HMS Vesuvius (1874)

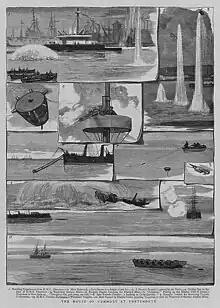
The House of Commons at Portsmouth witness torpedo trials involving "Vesuvius". The Graphic 1878

The boat appeared at the Naval Review at Spithead of August 1878. The Queen recorded in her Journal that she was impressed by "the 2 torpedo boats, Vesuvius & Lightning, which rushed about at the rate of 20 Knots an hour".